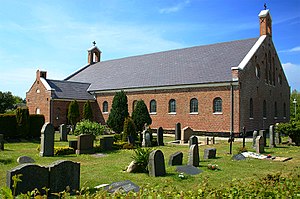
Sønderho Kirke
Sønderho Kirke
Sønderho Kirke er en kirke, bygget i 1782, i Sønderho Sogn i Fanø Kommune. I slutningen af 1700-tallet da byens indbyggertal var på sit højeste, byggede man kvistene ind i kirkens grundplan. Derved er kirkens grundplan blevet næsten kvadratisk. Ind i dette rum flyttede man, hvad der kunne bruges fra den kirke, der var blevet brudt ned i begyndelsen af 1782. Det vides ikke, hvornår den tidligere kirke er bygget, men præstetavlen er påbegyndt i 1500-tallet. Kirken har fire vinduer i hver gavl samt ni i sydmuren og syv i nordmuren. Oprindelig var der kun tre vinduer i hver af gavlene, ni vinduer i syd og seks i nord. Kirken blev hovedistandsat i 1950, hvor blandt andet langsidens vinduer blev repareret og de otte gavlvinduer af jern blev udskiftet til blyindfattede vinduer med farvet glas i gule, grønne og blå nuancer.